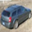
Label: automobile